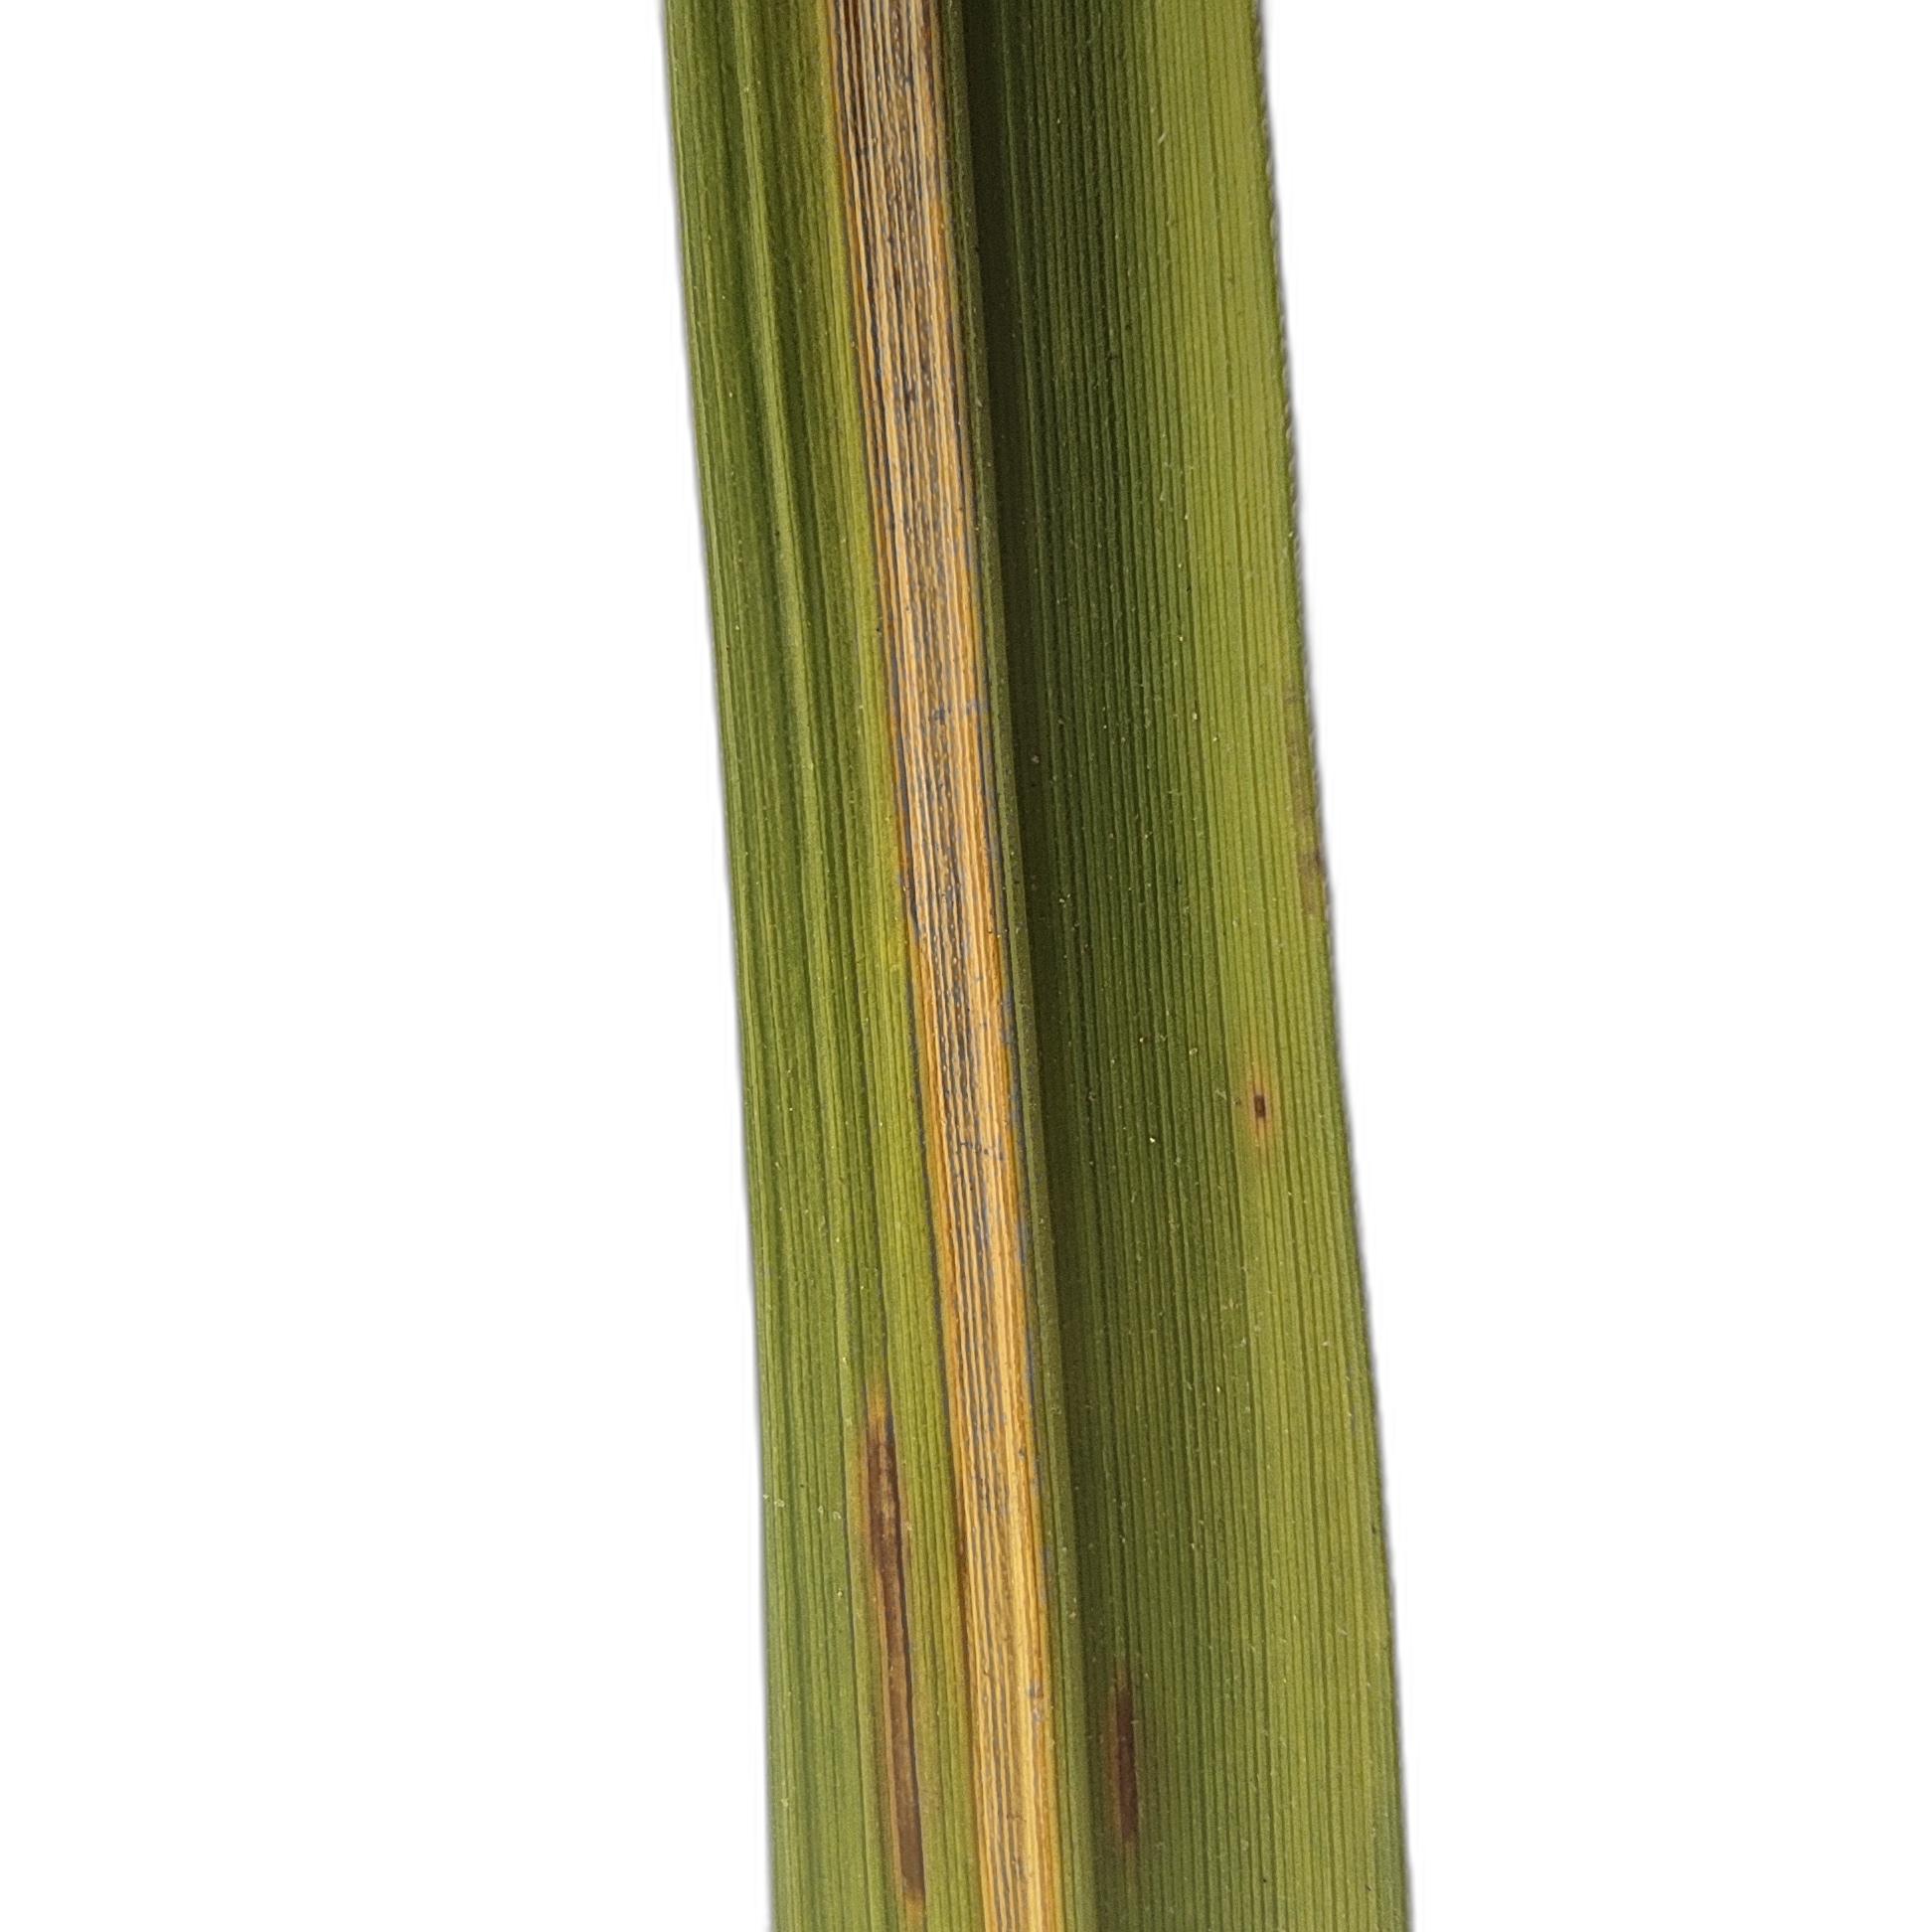
Label: Rice Leaffolder